PlayStation Portable

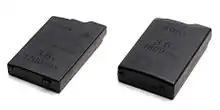
Two different battery size standards

To make the unit slimmer, the capacity of the PSP's battery was reduced from 1800 mAh to 1200 mAh in the PSP-2000 and 3000 models. The original high-capacity batteries work on the newer models, giving increased playing time, though the battery cover does not fit. The batteries take about 1.5 hours to charge and last for between four-and-a-half and seven hours depending on factors such as screen brightness settings, the use of WLAN, and volume levels. In March 2008, Sony released the Extended Life Battery Kit in Japan, which included a bulkier 2200 mAh battery with a fitting cover. In Japan, the kit was sold with a specific-colored cover matching the many PSP variations available. The North American kit released in December 2008 was supplied with two new covers; one black and one silver.